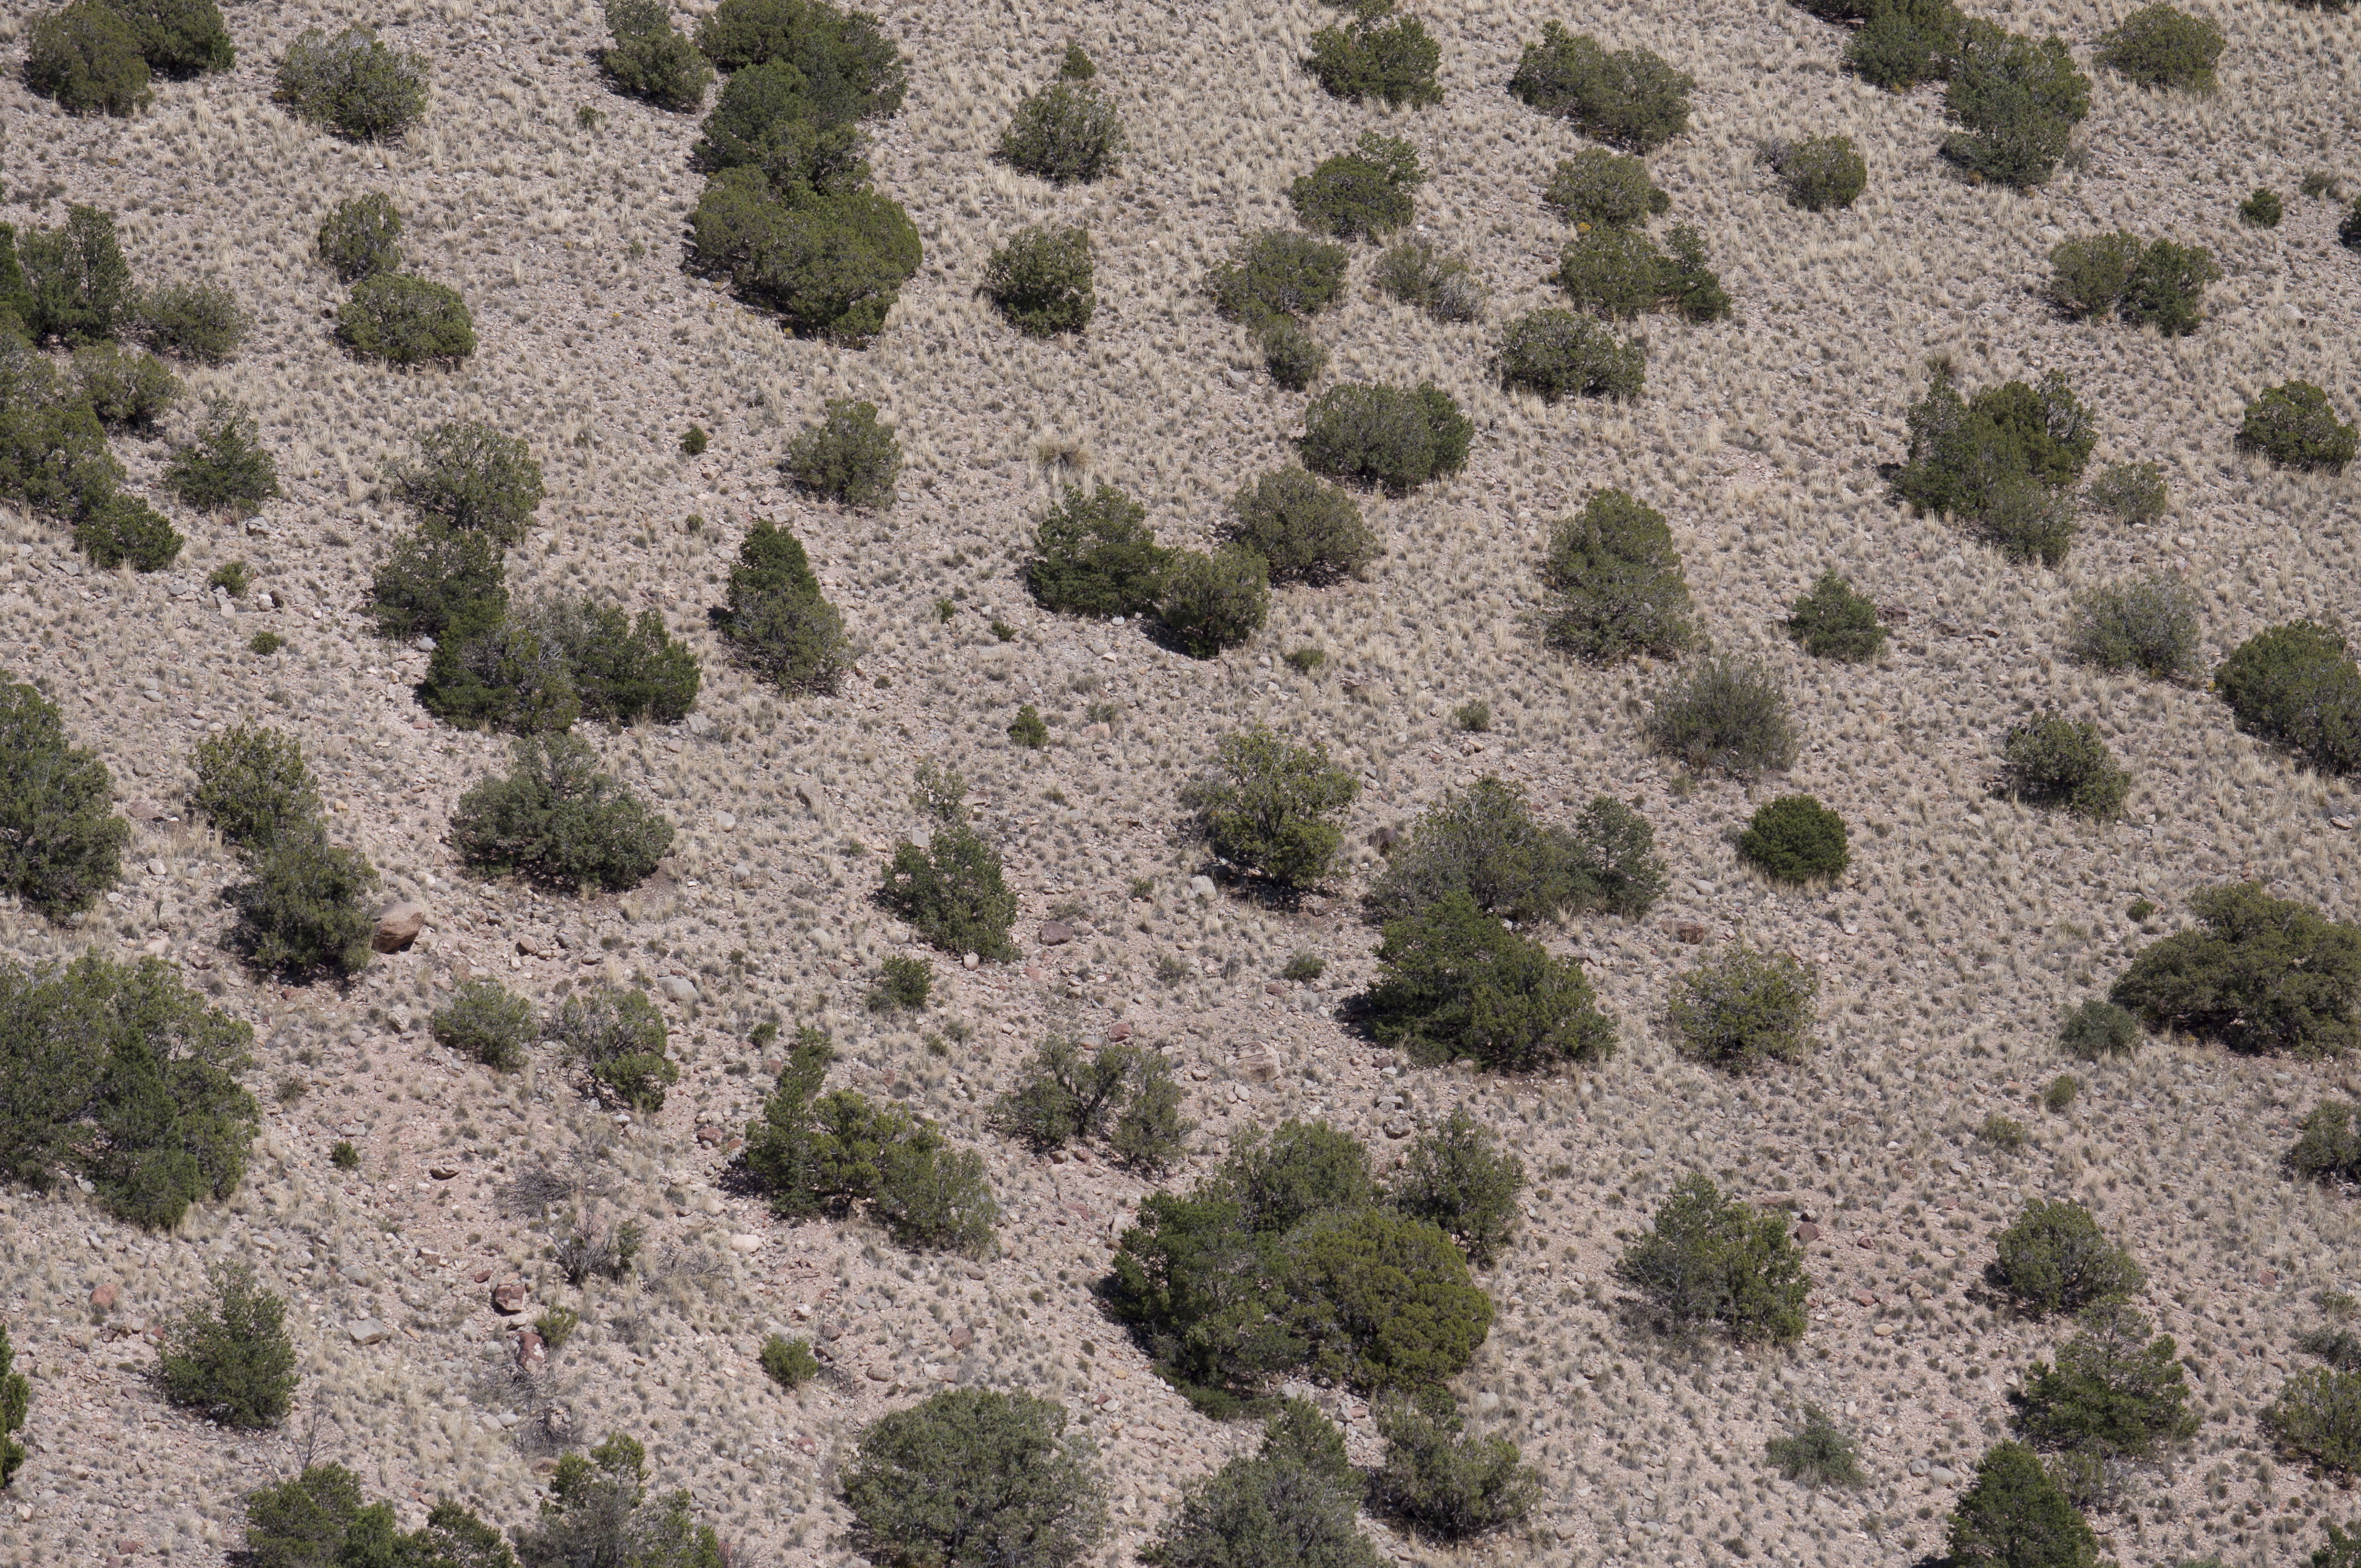
tree, grass, plant, texture, flower, frost, soil, botany, flora, shrub, ecosystem, flooring, land plant